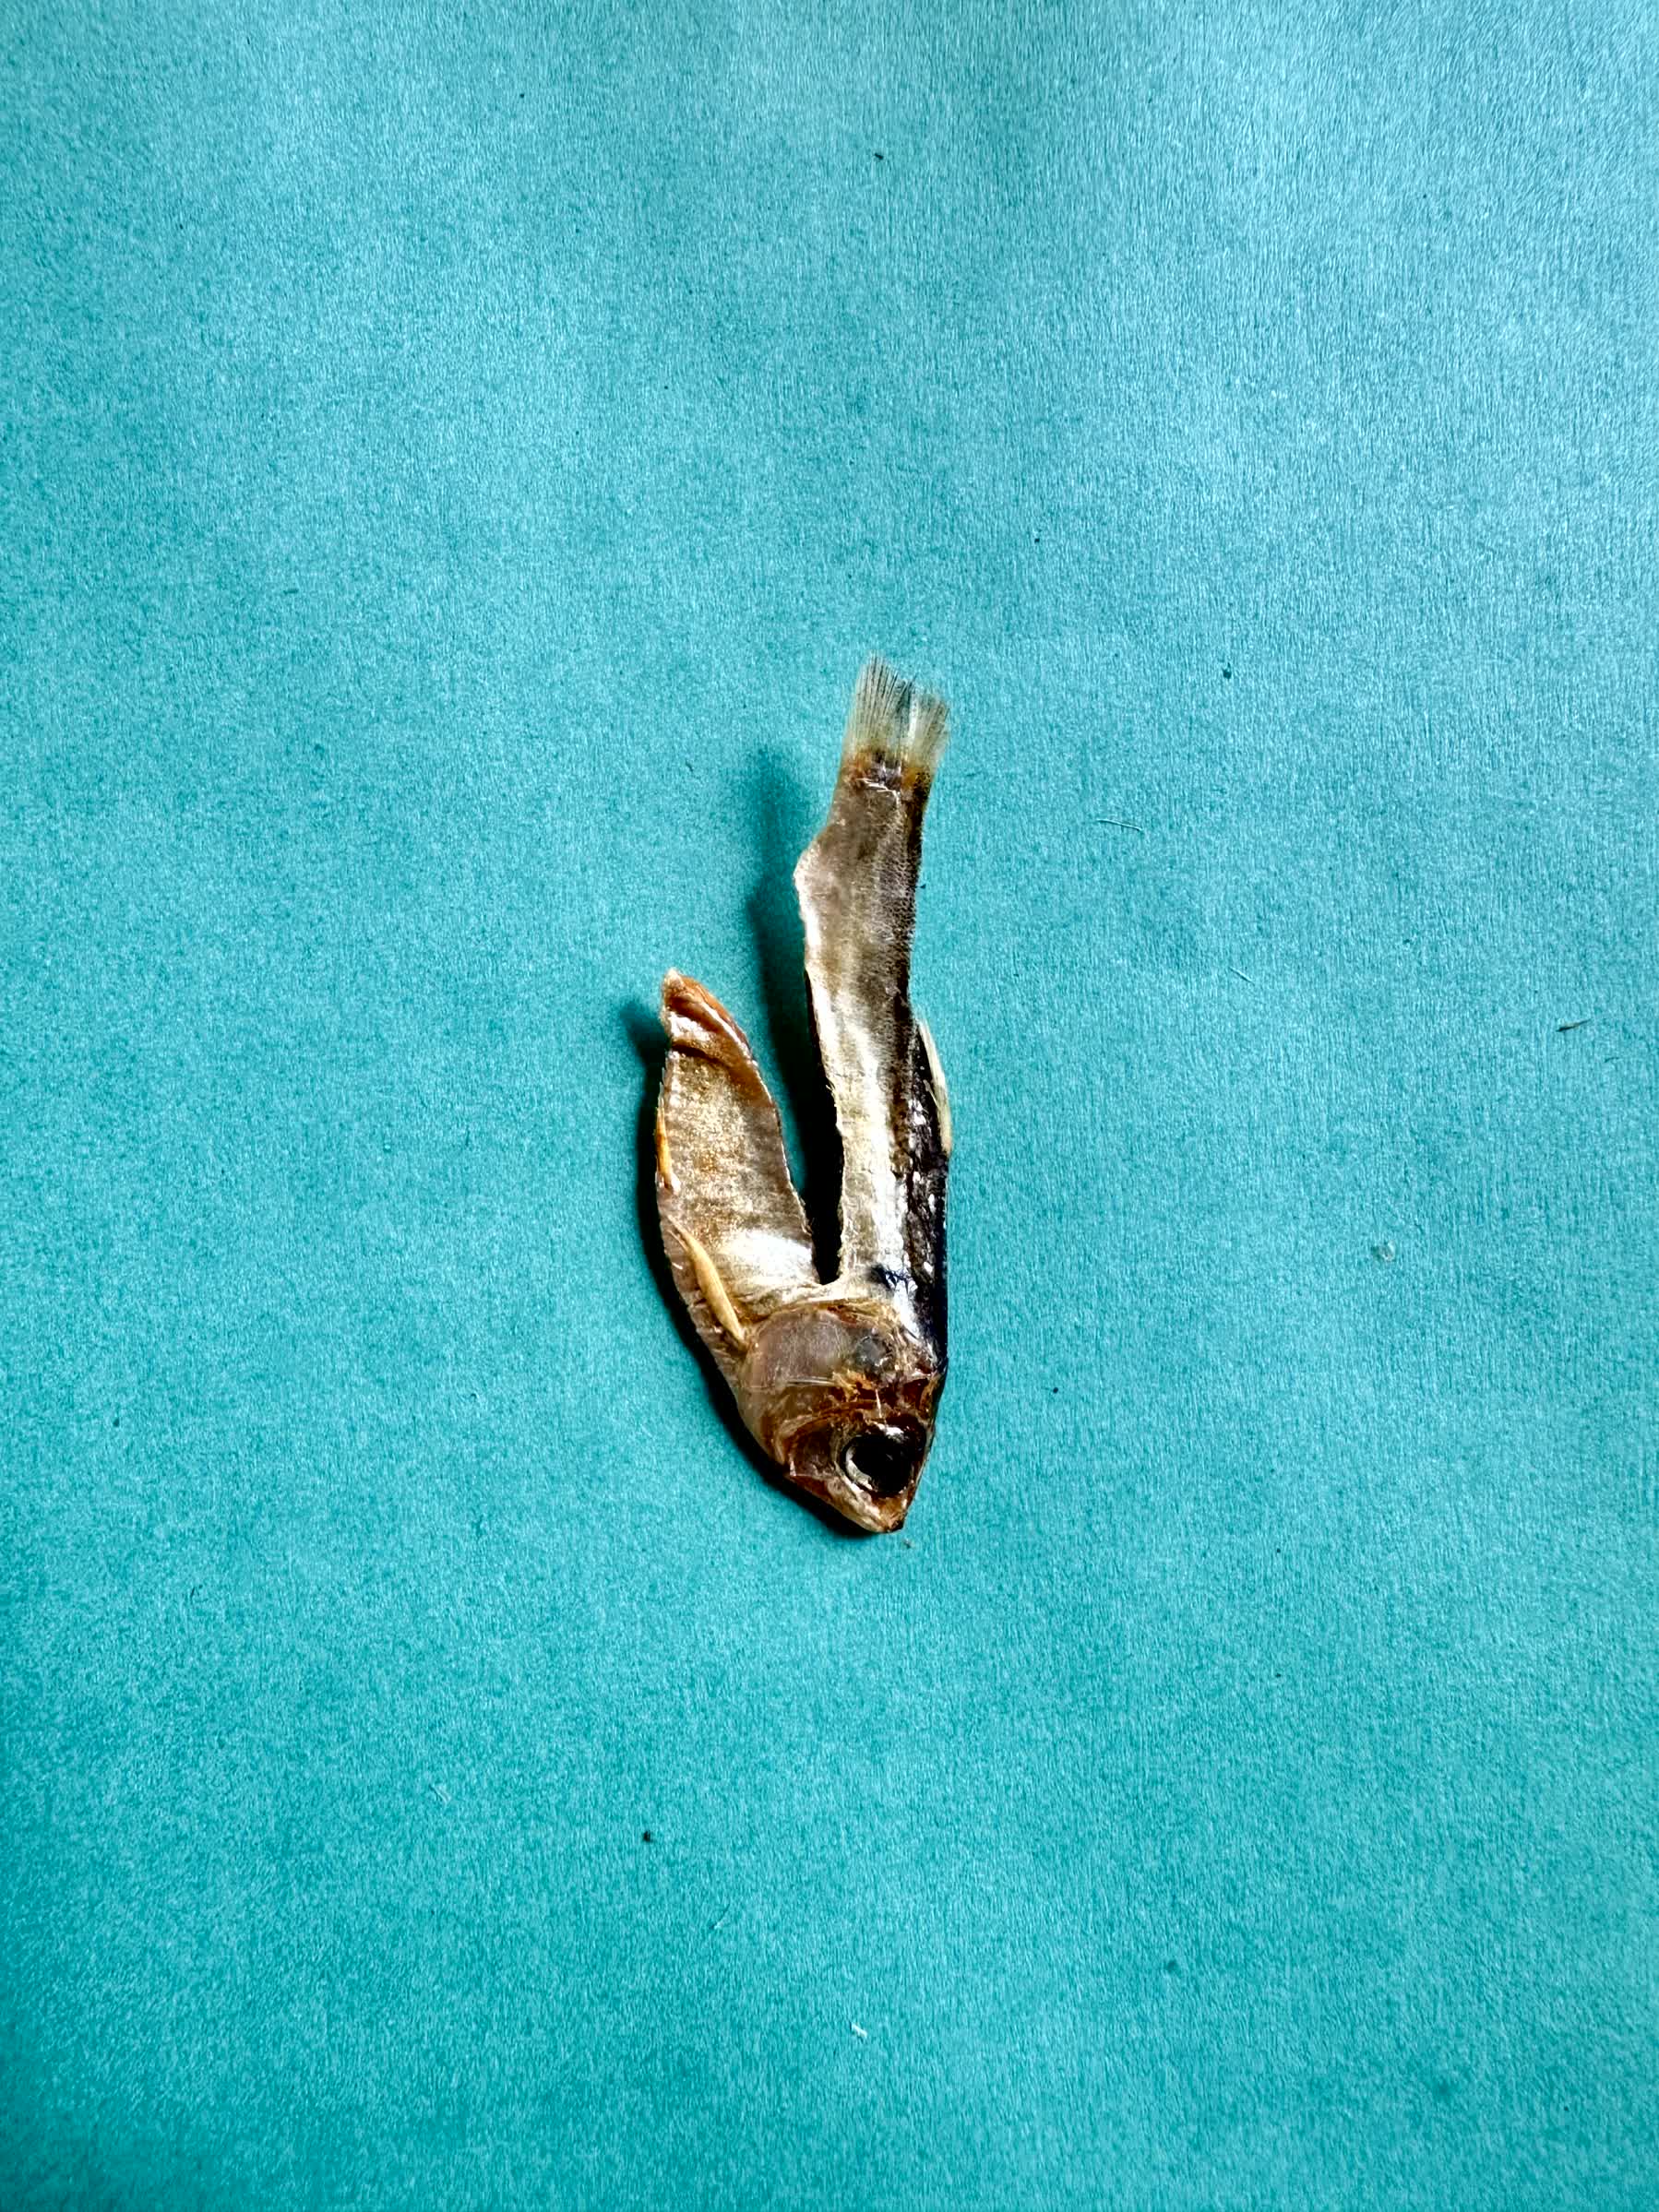
Species: Chapila